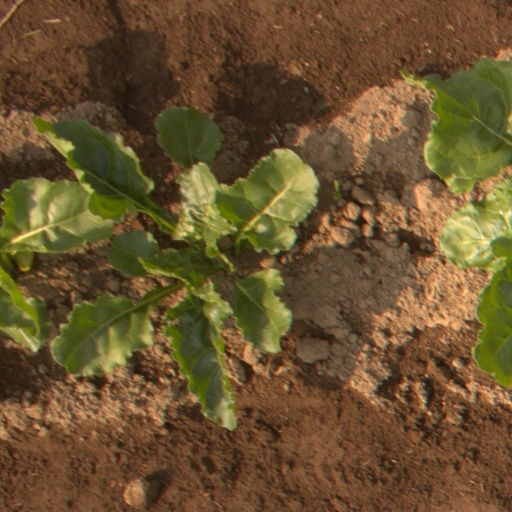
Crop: sugar beet